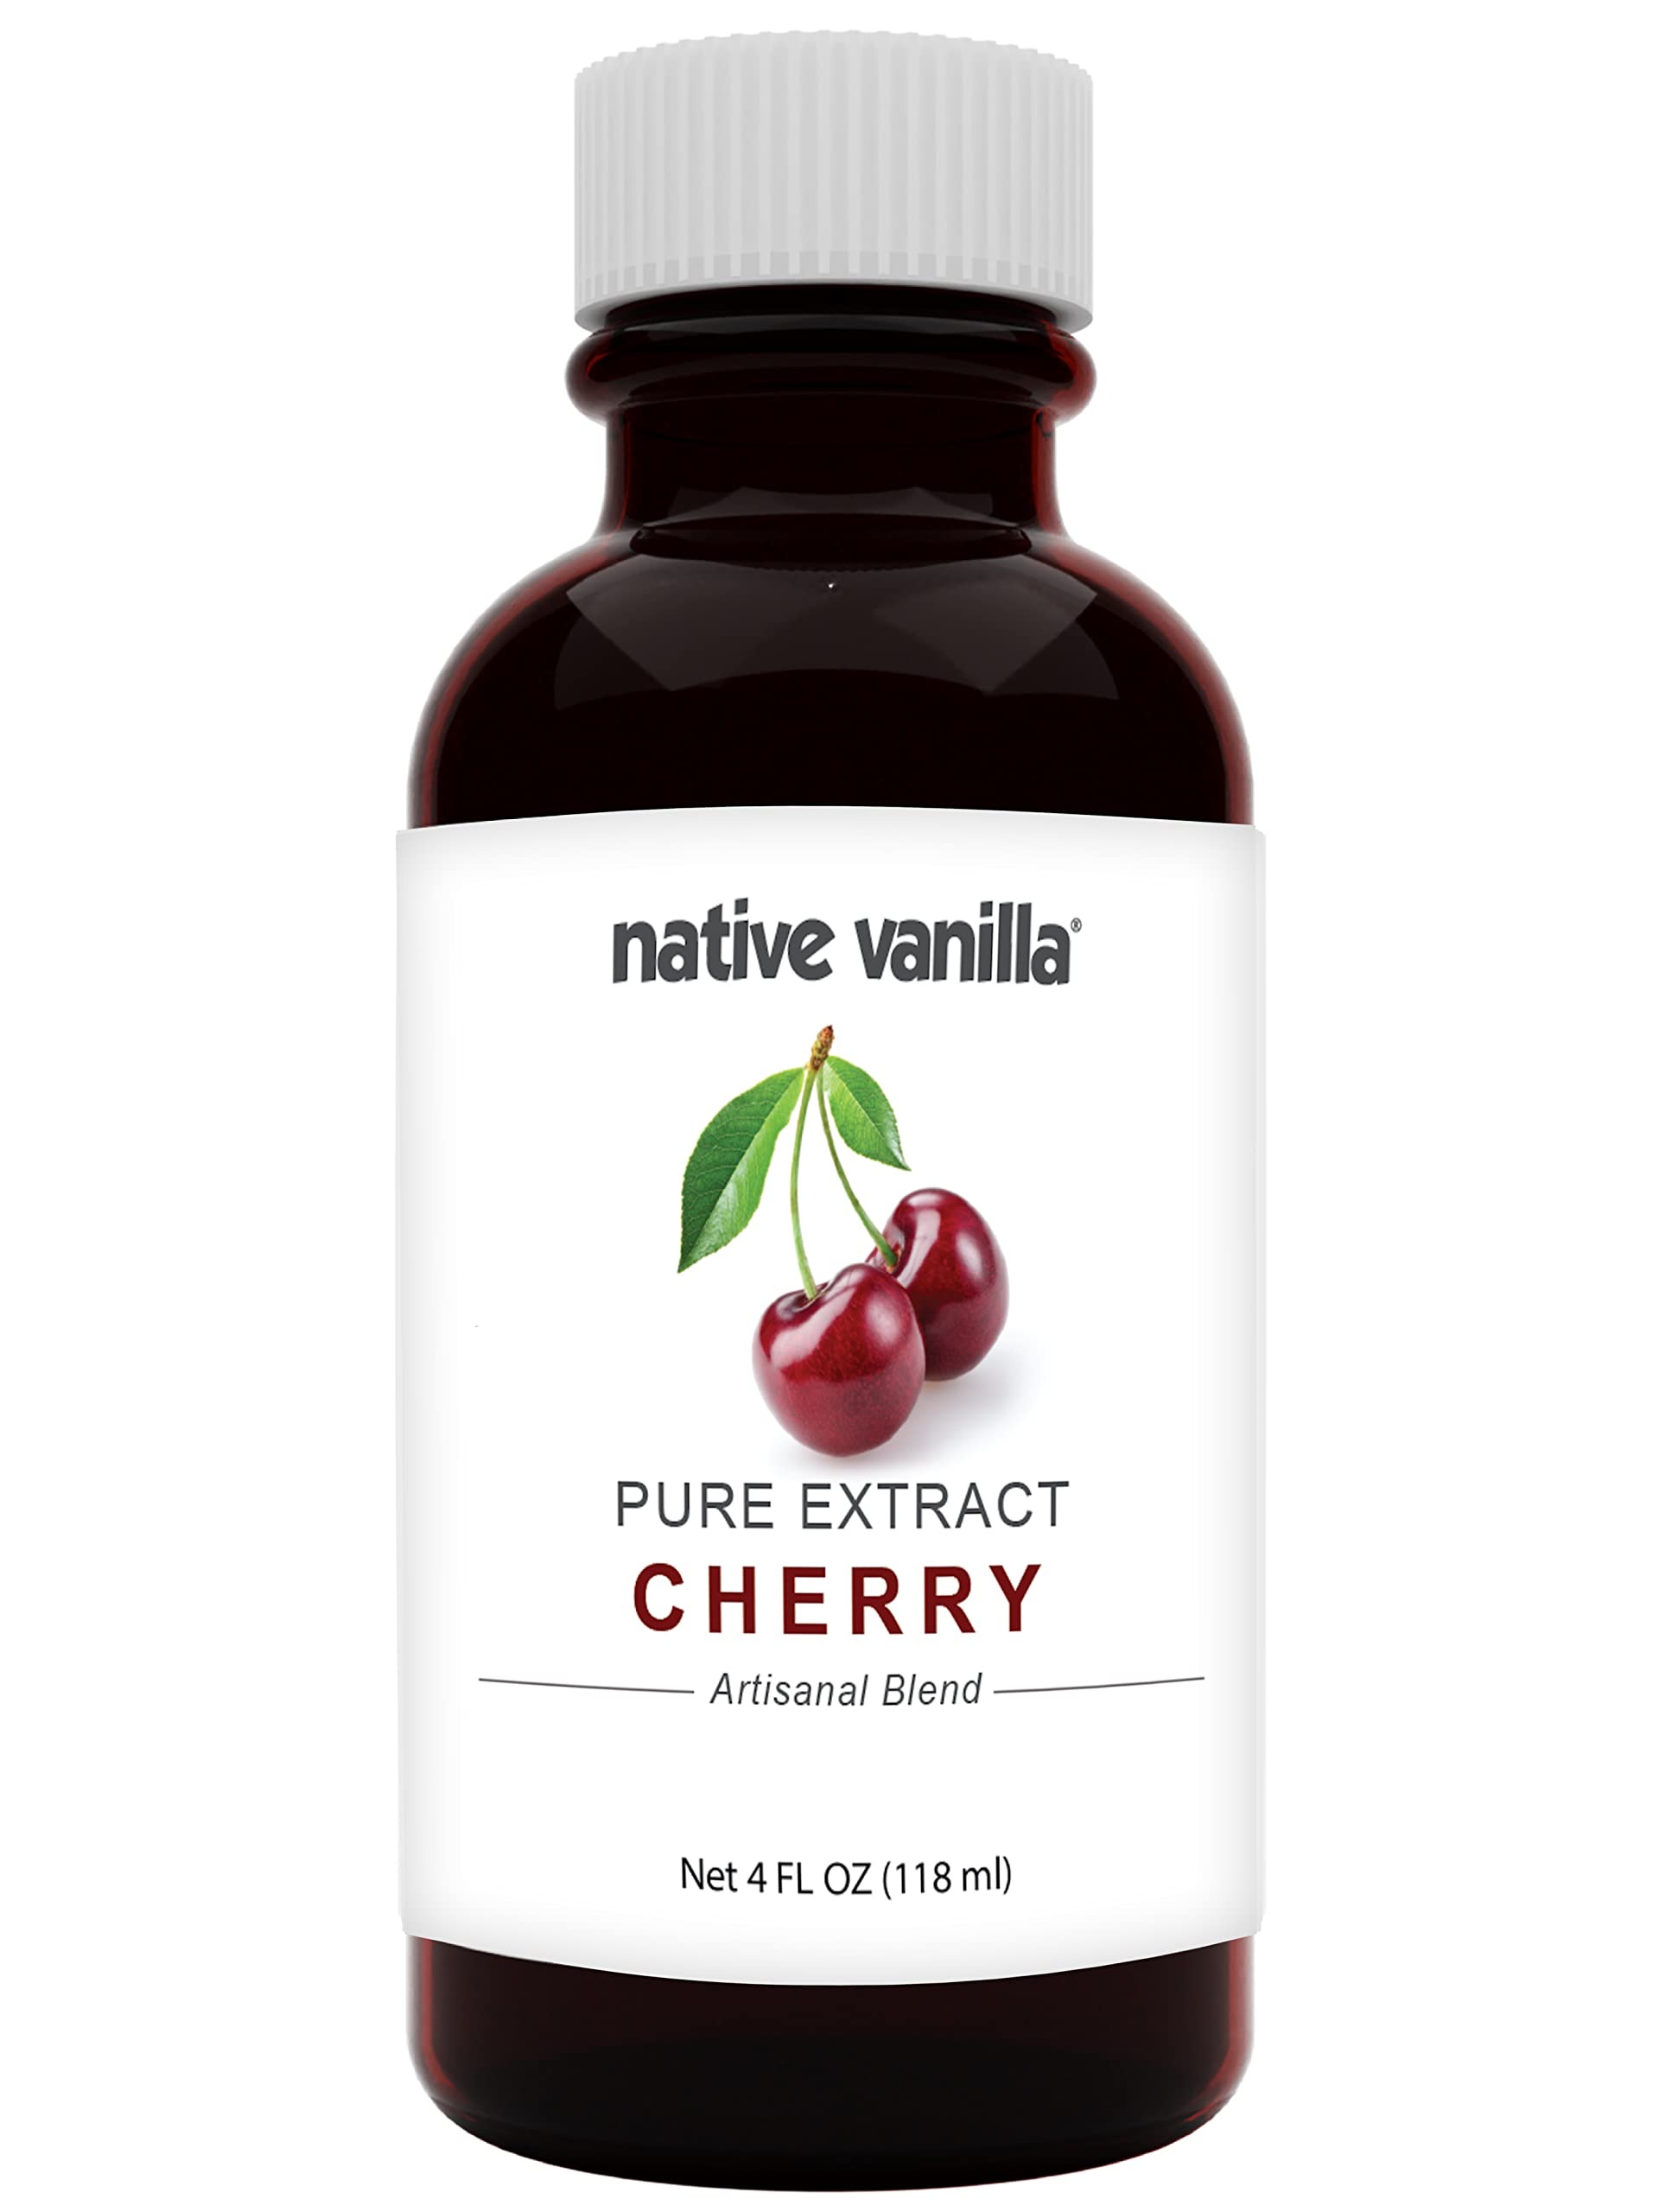
Item Name: Native Vanilla - Pure Cherry Extract - 4 Fl Oz - Perfect for Cooking, Baking, and Dessert Crafting
Product Description: Natural Banana Flavor is made from the finest ingredients and is an excellent flavoring agent for making homemade jelly or a tasty banana sauce or syrup. You can also add it to puddings, cakes, pancakes, and French toast or use it to flavor your icing, fondant, marshmallows, cold drinks or ice lollies, etc If you are looking for that wonderful taste of fresh bananas to flavor your ice cream or wish to bake a scrumptious low carb banana bread, just add a teaspoon of this wonderful banana extract to your cake or dessert. It is also perfectly suited for those early morning banana smoothies to get you up and going or a mid afternoon tea break with your favorite banana walnut muffin. Natural Banana Flavor is: -preservative free -gluten free -free of artificial coloring -sugar free -GMO Free Natural Banana Flavor is the perfect introduction to the Native Vanilla extract and flavoring range of products. You will be sure to find top quality ingredients for your baking and cooking creations.
Value: 4.0
Unit: Fl Oz

Price: 14.99